Dušan Zelenbaba

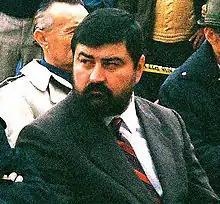
Zelenbaba in Srb, 1990

Dušan Zelenbaba (born 1952) is a Serb physician and politician who was active prior to the Croatian War of Independence as a member of the Executive Committee of the Serb Democratic Party in Croatia.